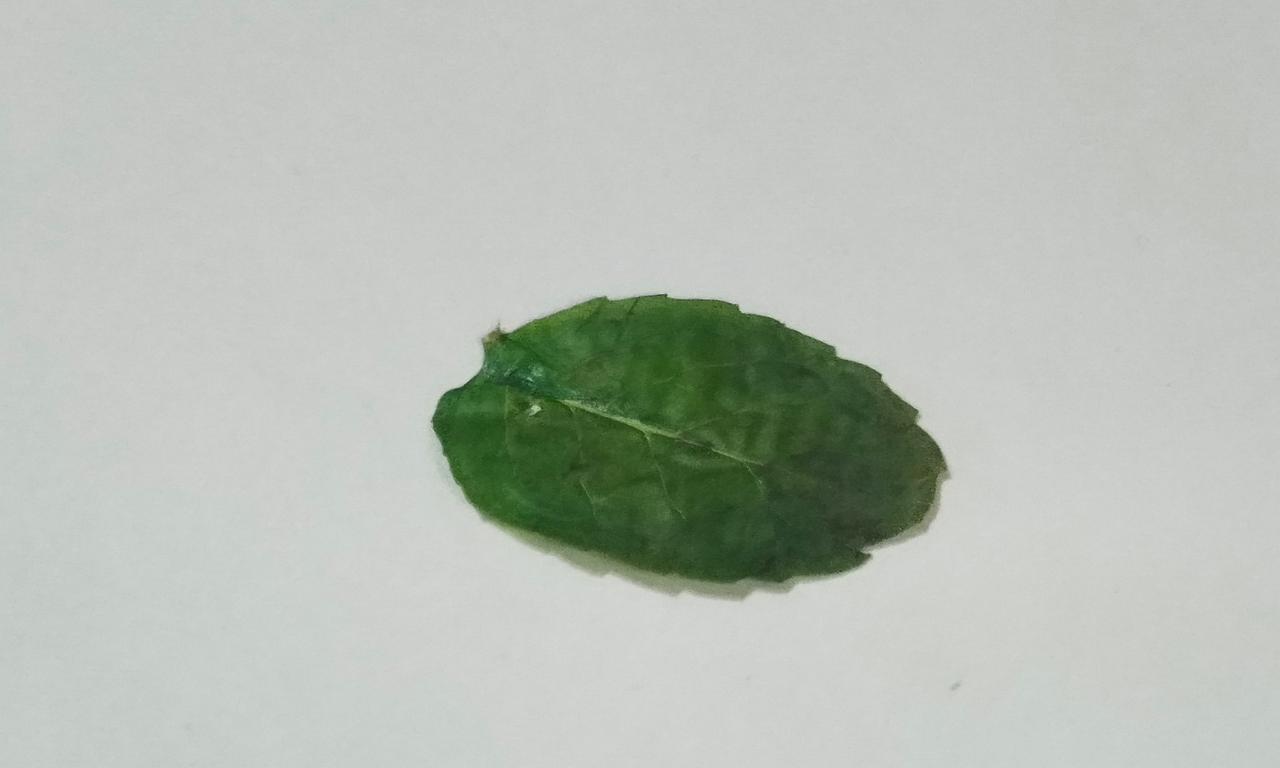
Label: Dried